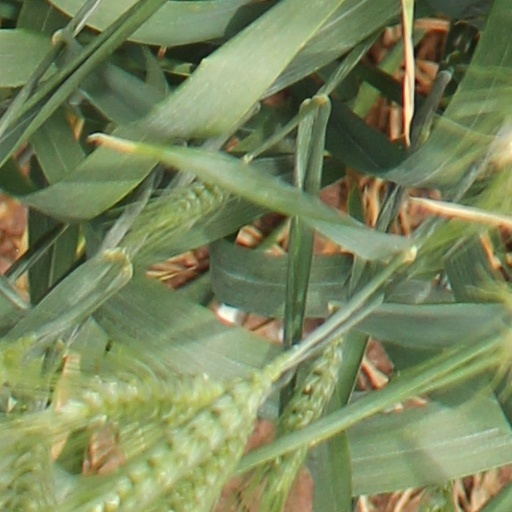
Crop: wheat